List of peninsulas

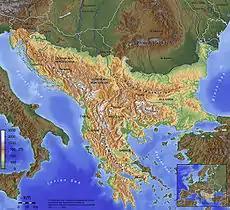
The assumed Balkan Peninsula, as defined by the Soča–Vipava–Krka–Sava–Danube border.

The Balkans is a region which natural borders do not coincide with the technical definition of a peninsula hence modern geographers reject the idea of a Balkan Peninsula. It would include Albania, Bosnia and Herzegovina, Bulgaria, Croatia, Greece, Kosovo, North Macedonia, Montenegro, Romania, Serbia, Slovenia and the European part of Turkey.